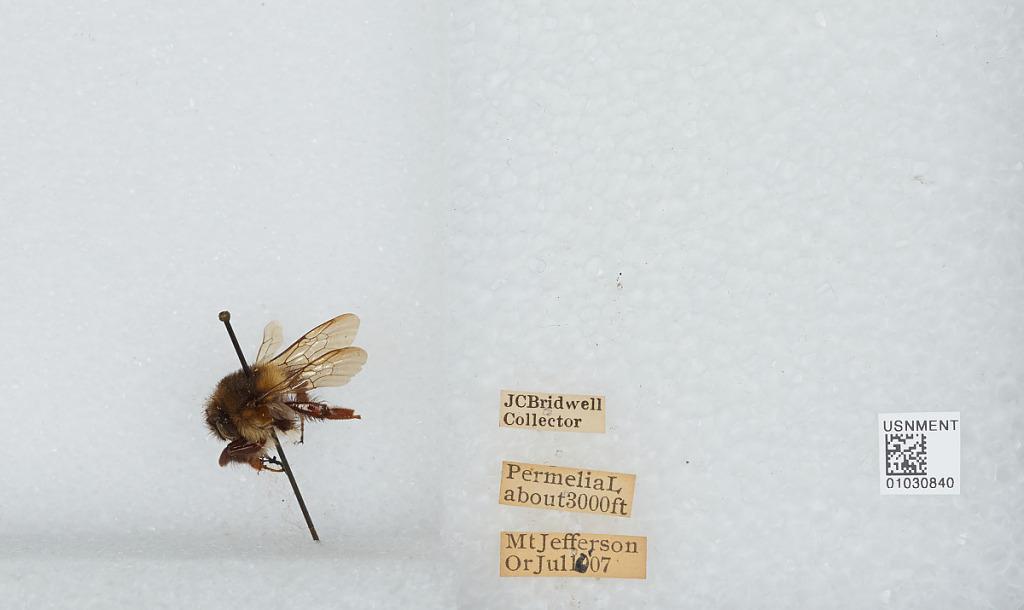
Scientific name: Bombus (Pyrobombus) melanopygus Nylander
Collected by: J. Bridwell
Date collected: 1907-7-10
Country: United States
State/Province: Oregon
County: Marion
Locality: Lake Pamelia , base of Mount Jefferson
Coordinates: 44.6544, -121.846